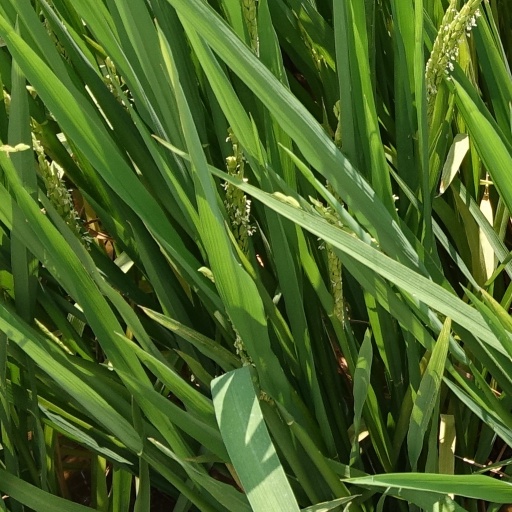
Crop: rice